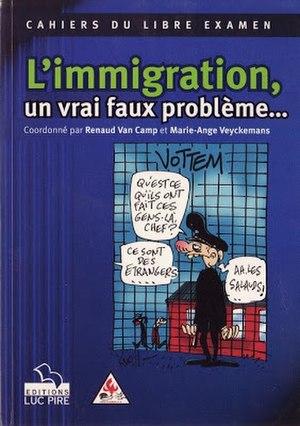
L’immigration, un vrai faux problème - Cercle du Libre Examen - Cahiers du Libre Examen - Université libre de Bruxelles - 2000
Fondé le 14 janvier 1928, le Cercle du Libre Examen est un cercle estudiantin, reconnu par l'Université libre de Bruxelles. Il a pour mission de promouvoir les valeurs du libre examen qui prône le rejet de l'argument d'autorité en matière de savoir et la liberté de jugement. Centre d'étude et de réflexion critiques, son rôle fondamental est de susciter le débat, de favoriser une prise de conscience de ses membres. C'est dans cet esprit que sont conçues ses activités et ses publications.